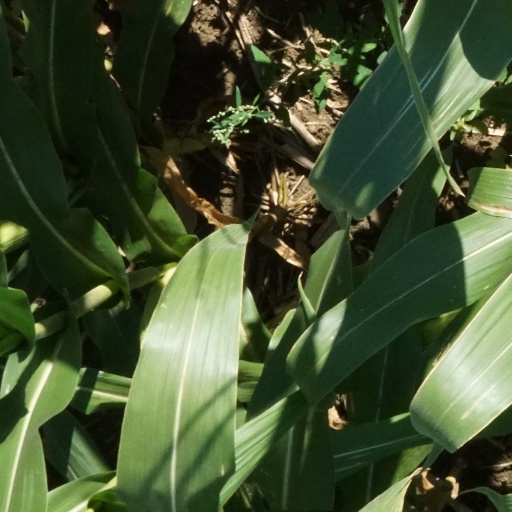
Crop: maize; corn